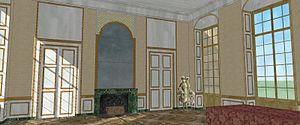
Essai de restitution de l'antichambre de Louis XIV au premier étage du château-vieux de Meudon, servant de salle du Conseil. Vers 1696-1711.
Le château de Meudon, dit château royal de Meudon, palais impérial de Meudon ou Domaine national de Meudon, est un château français situé à Meudon, dans le département des Hauts-de-Seine. Il est notamment la résidence de la duchesse d'Étampes, du cardinal de Lorraine, d'Abel Servien, de Louvois ainsi que de Monseigneur, dit le Grand Dauphin, qui lui adjoint en annexe le château de Chaville. Incendié en 1795 et en 1871, le Château-Neuf, dont la démolition est un temps envisagée, est conservé pour sa majeure partie. Il est transformé à partir de 1878 en observatoire servant de réceptacle à une lunette astronomique, avant d'être rattaché à l'Observatoire de Paris en 1927.